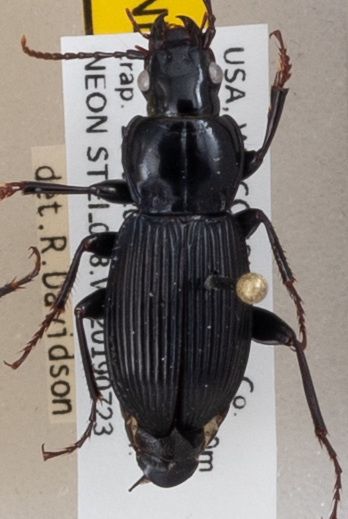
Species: Pterostichus coracinus
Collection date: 2019-08-06
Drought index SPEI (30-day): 0.608
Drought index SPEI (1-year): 1.45
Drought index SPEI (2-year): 1.13